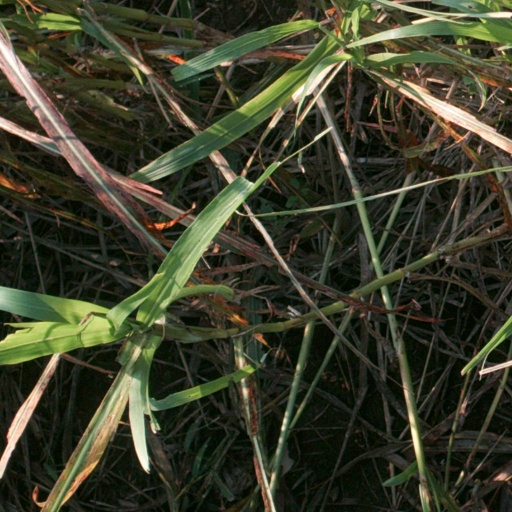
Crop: sorghum